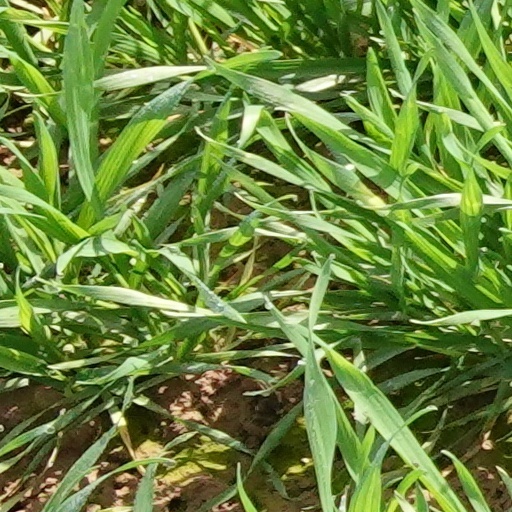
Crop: wheat